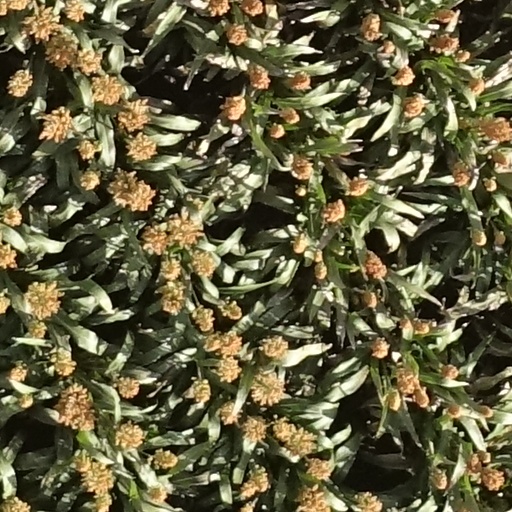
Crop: sorghum